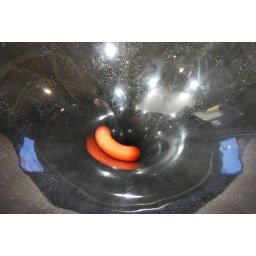
orange balls in black funnel 4